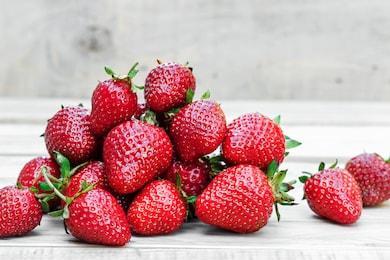
Label: Strawberry